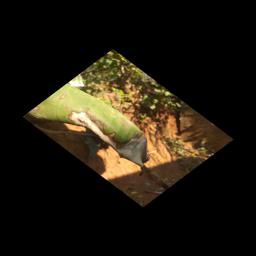
Label: MALBHOG LEAF